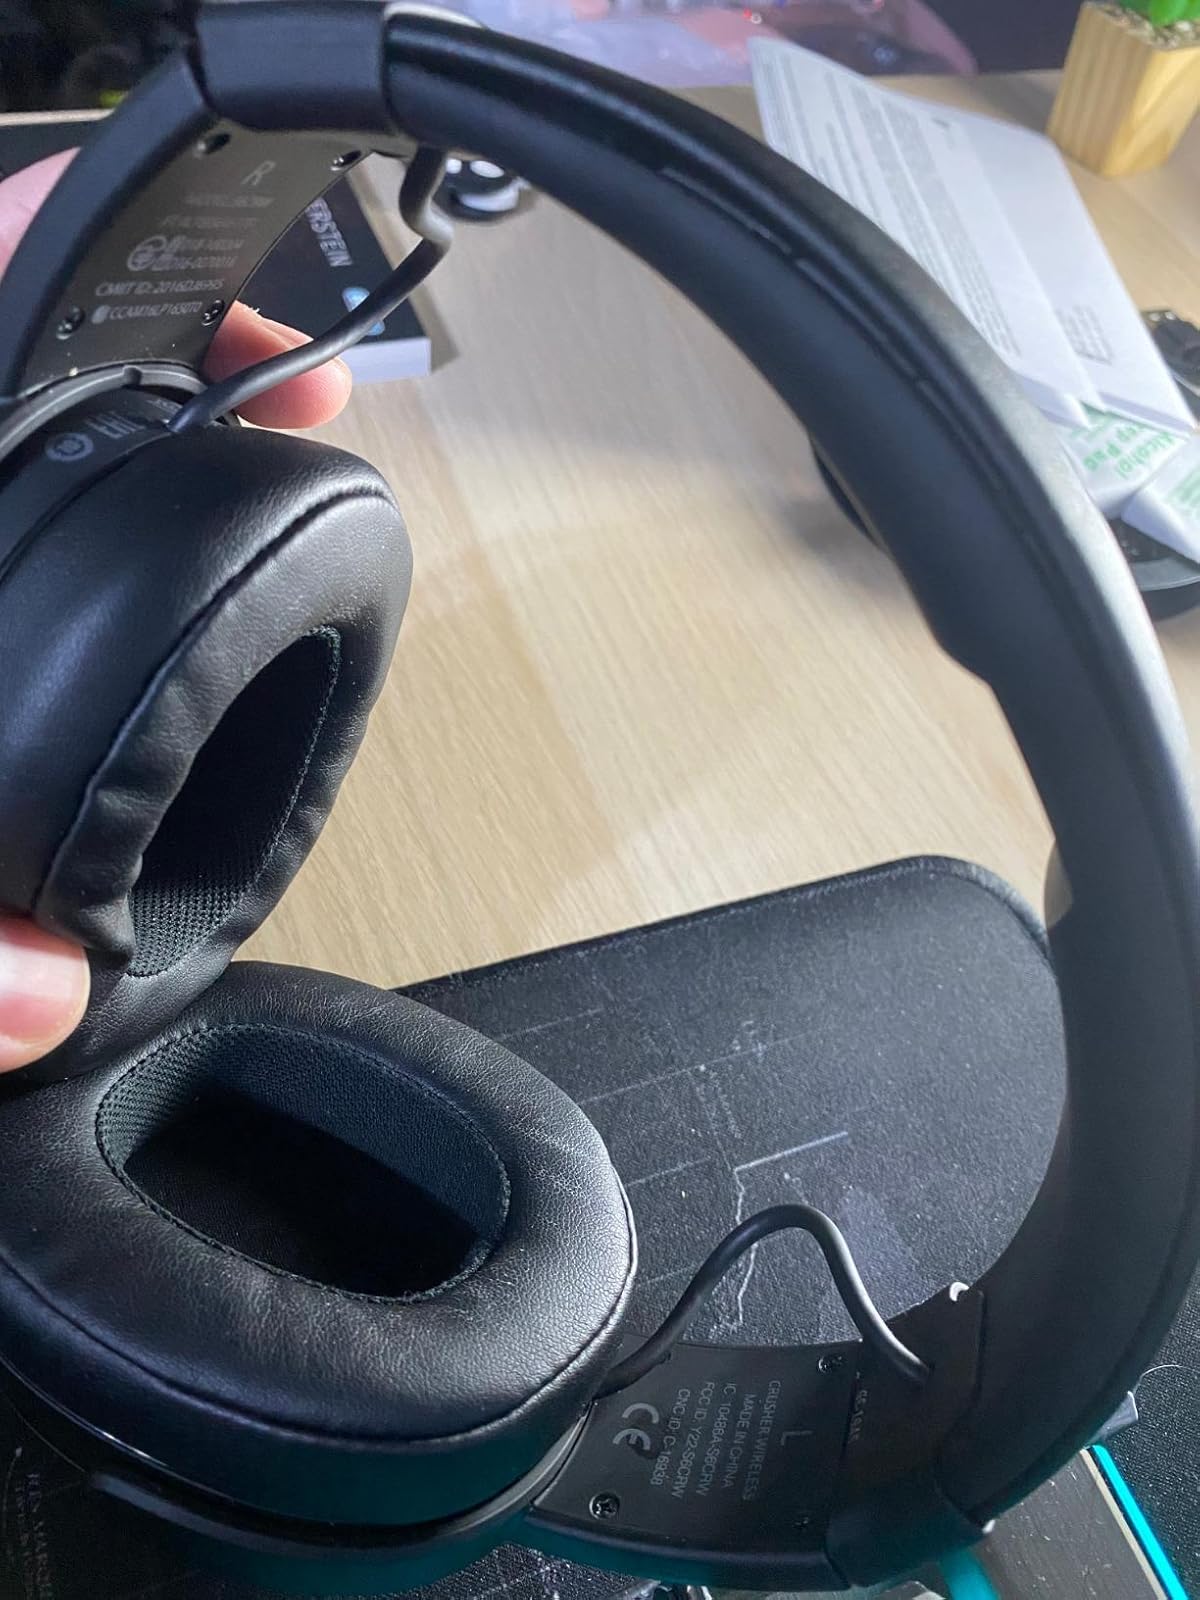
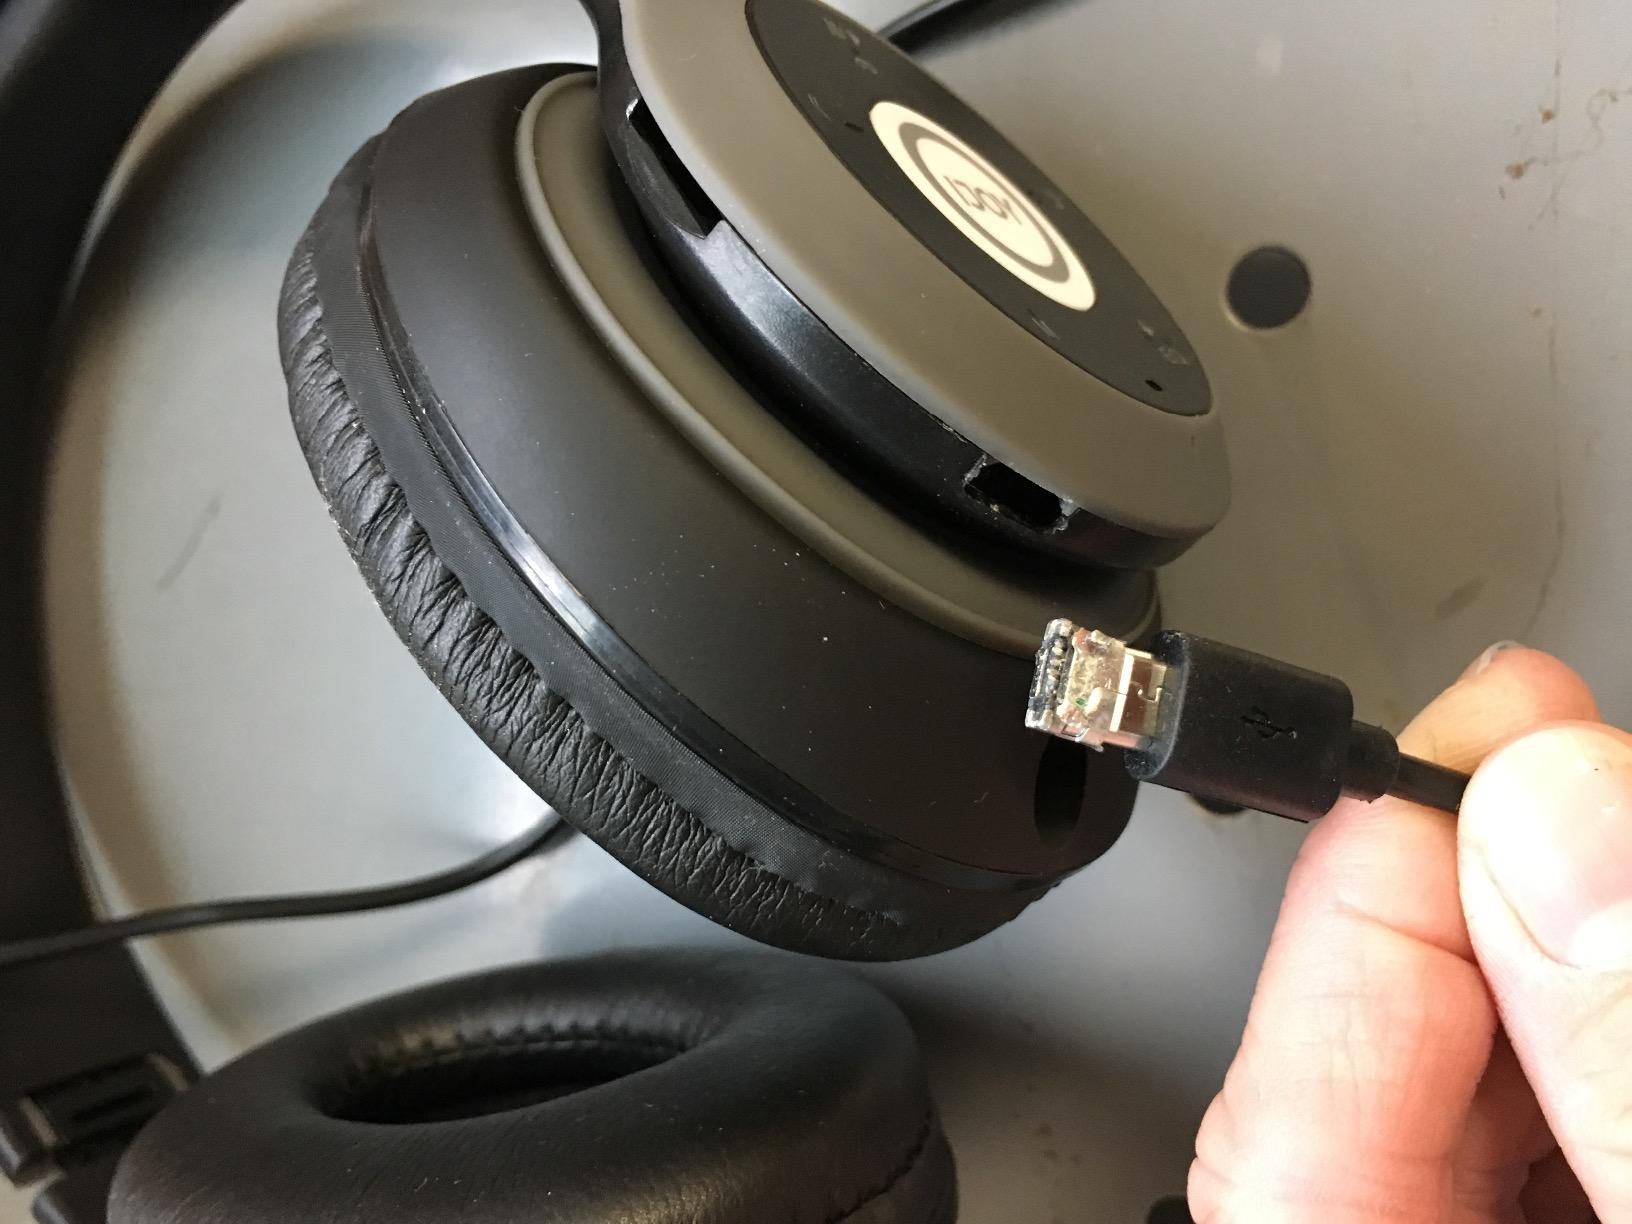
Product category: headphones
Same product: no